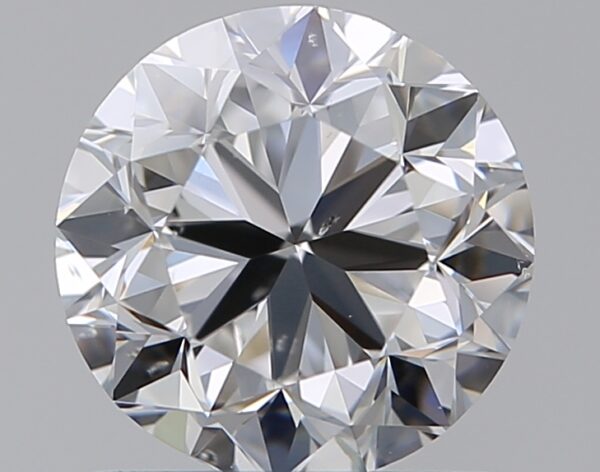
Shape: round
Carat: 1.01
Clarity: SI1
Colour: E
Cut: GD
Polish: EX
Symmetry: VG
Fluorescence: N
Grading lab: GIA
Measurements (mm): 6.04 x 6.12 x 4.03